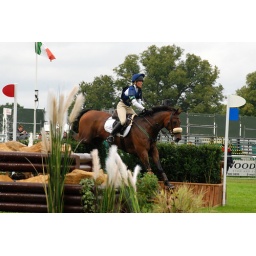
Clea Phillipps, riding Lead the Way, clears a fence in the arena during the cross country.